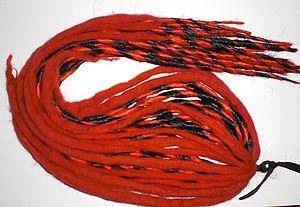
Le cyber goth désigne principalement une mode vestimentaire adoptée par des adolescents et des jeunes adultes de la classe moyenne d'Europe occidentale au début des années 2000.